Fine Young Cannibals

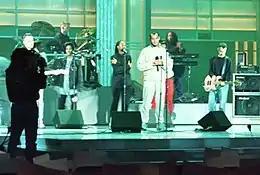
Fine Young Cannibals, 1990

Fine Young Cannibals (FYC) were an English pop rock band formed in Birmingham, West Midlands, in 1984 by former The Beat band bassist David Steele and guitarist Andy Cox with singer Roland Gift (formerly of the Akrylykz). Their self-titled 1985 debut album contained "Johnny Come Home" and a cover of "Suspicious Minds", two songs that were top 40 hits in the UK, Canada, Australia and Europe. Their 1989 album, "The Raw & the Cooked", topped the UK, US, Australian and Canadian album charts, and contained their two "Billboard" Hot 100 number ones: "She Drives Me Crazy" and "Good Thing".